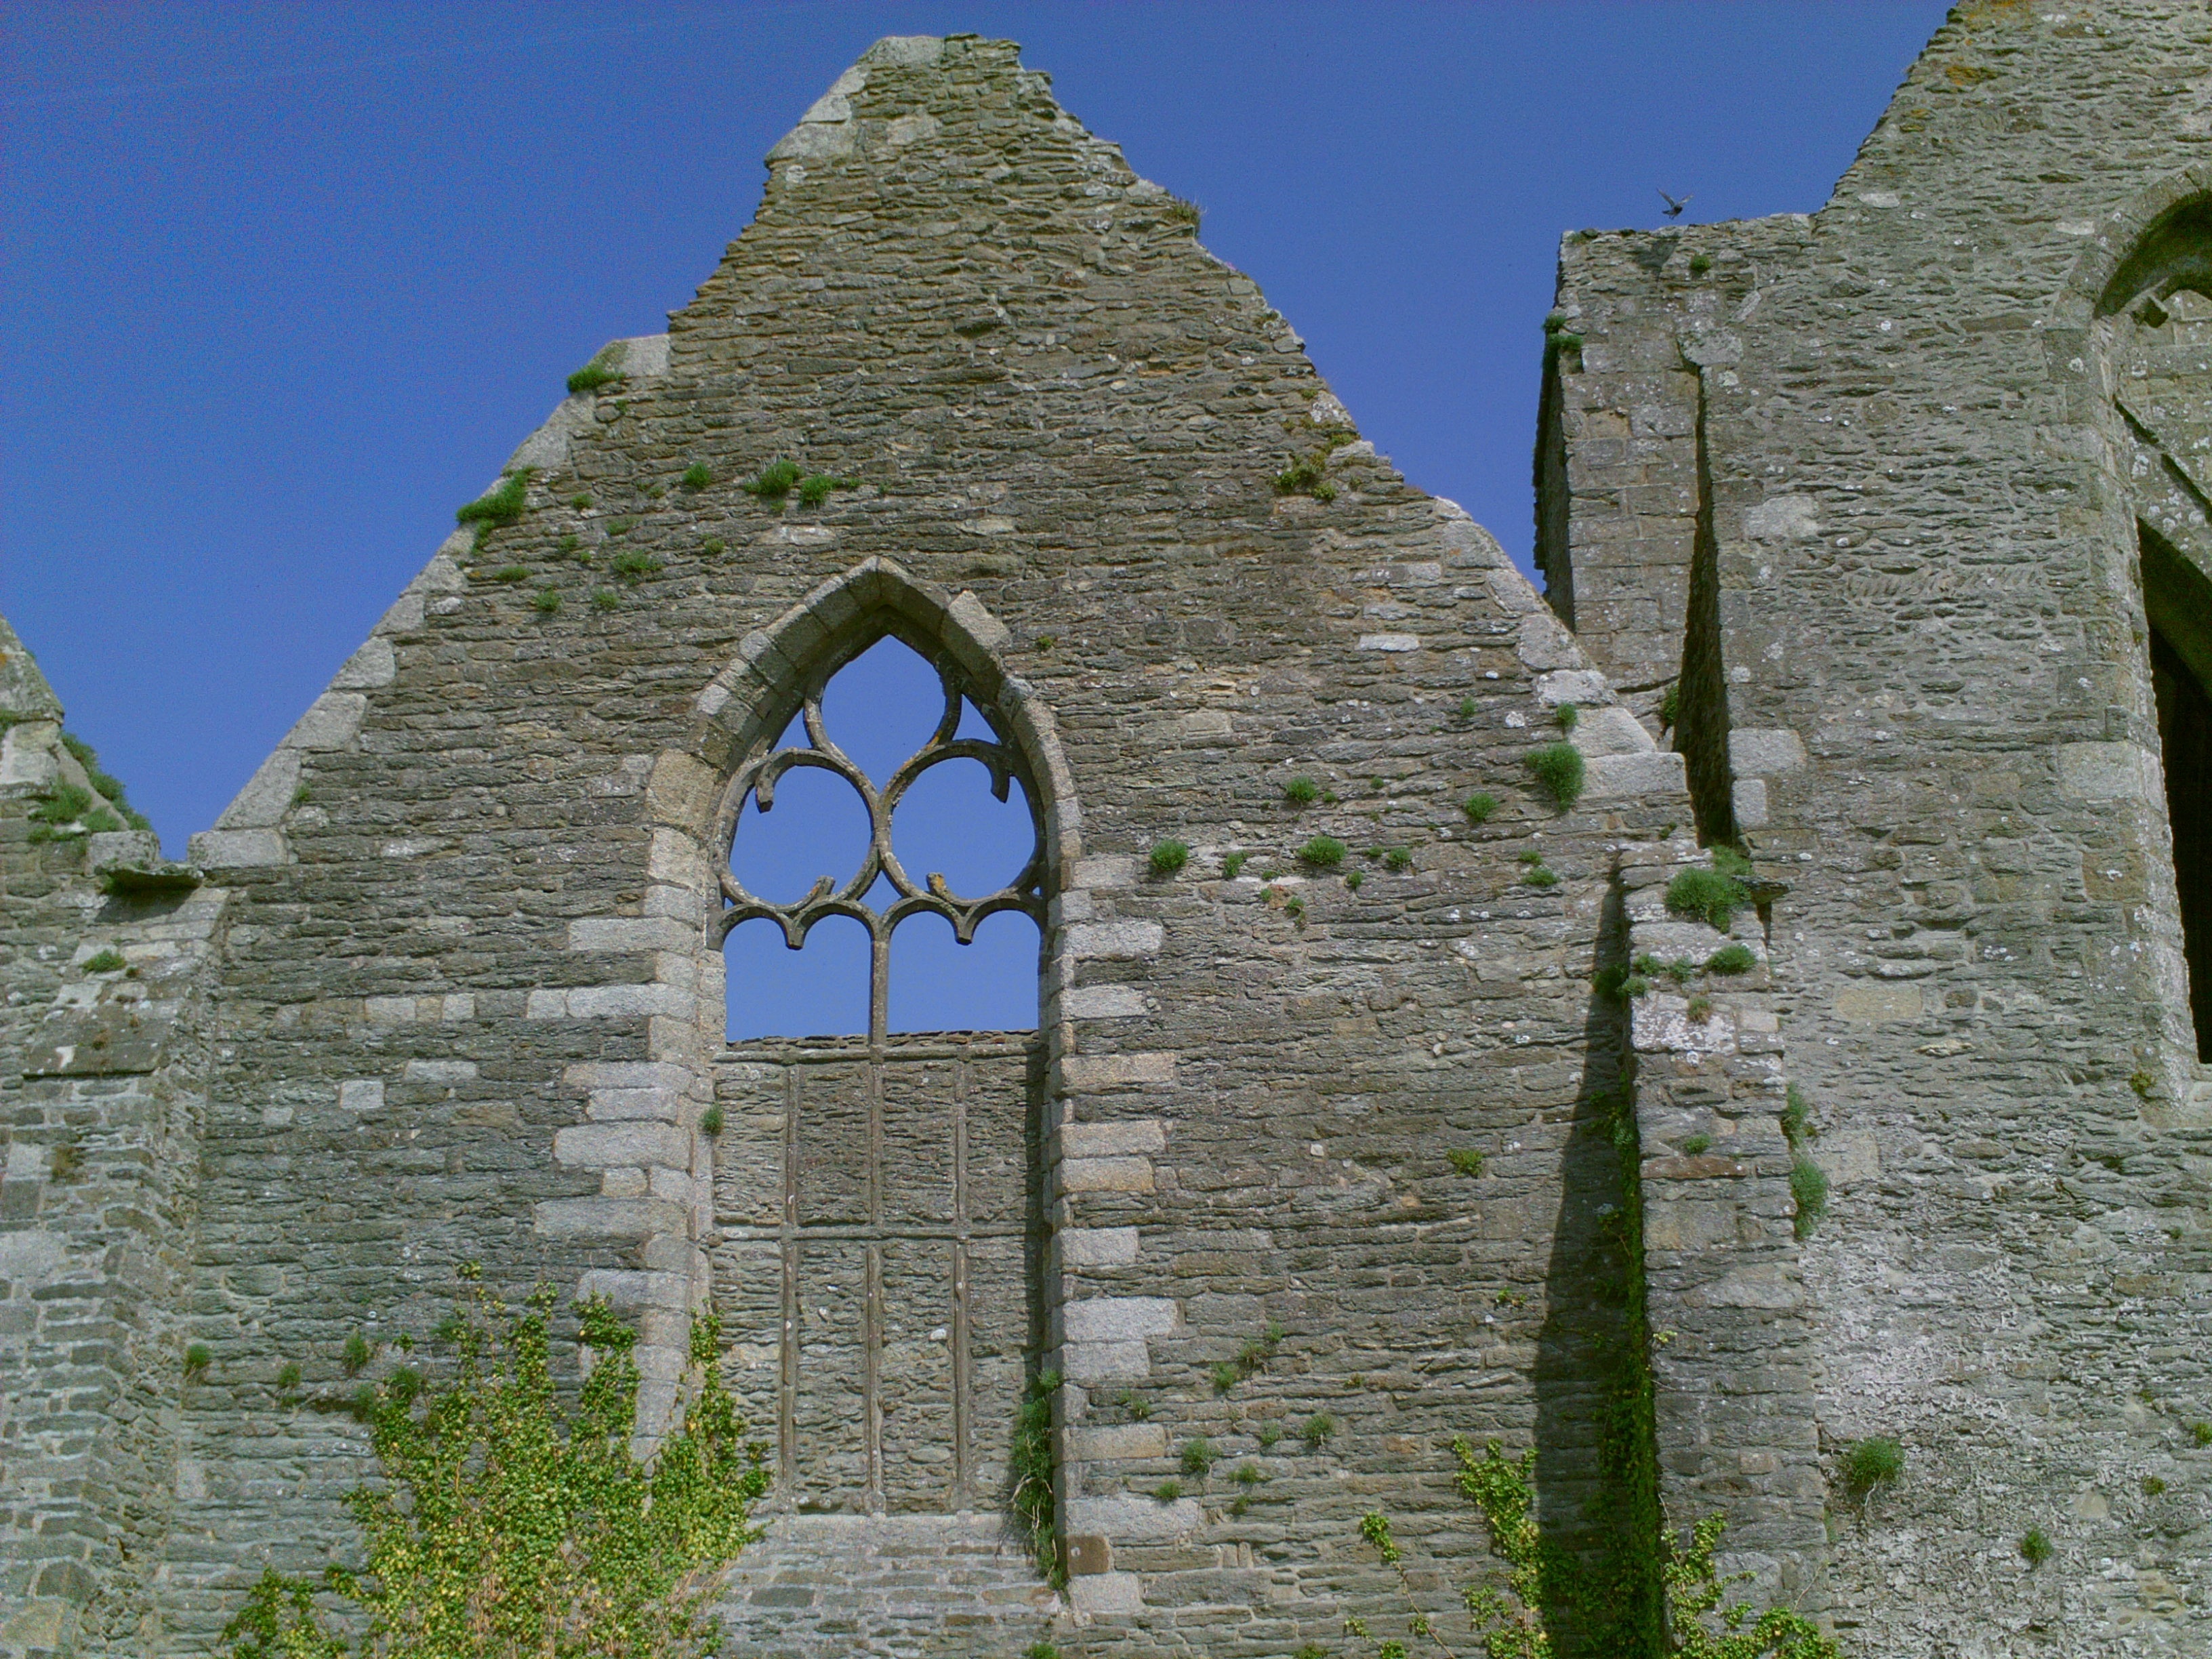
building, church, chapel, ruin, place of worship, ruins, monastery, abbey, middle ages, ecclesiastical, historic site, ancient history, spanish missions in california